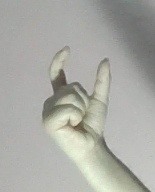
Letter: nun